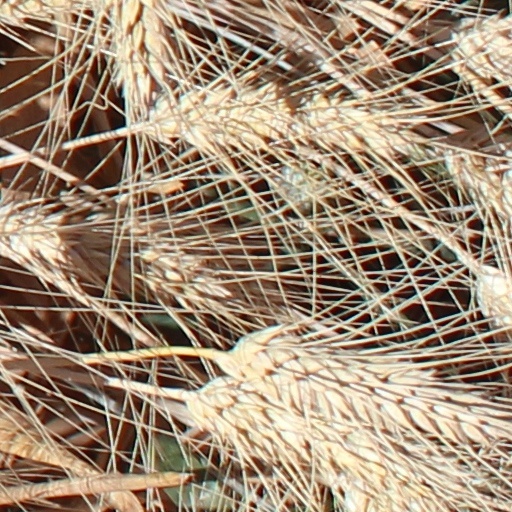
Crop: wheat